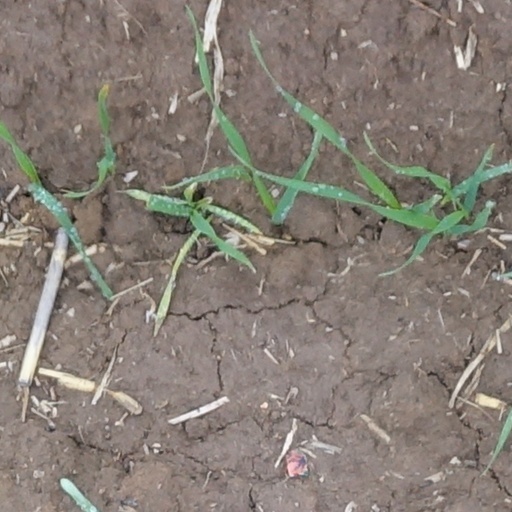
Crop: wheat